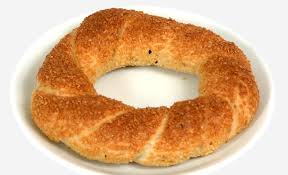
Yemek: simit